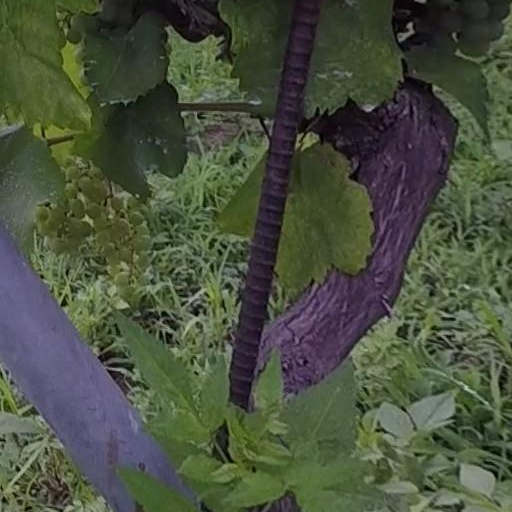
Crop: grape